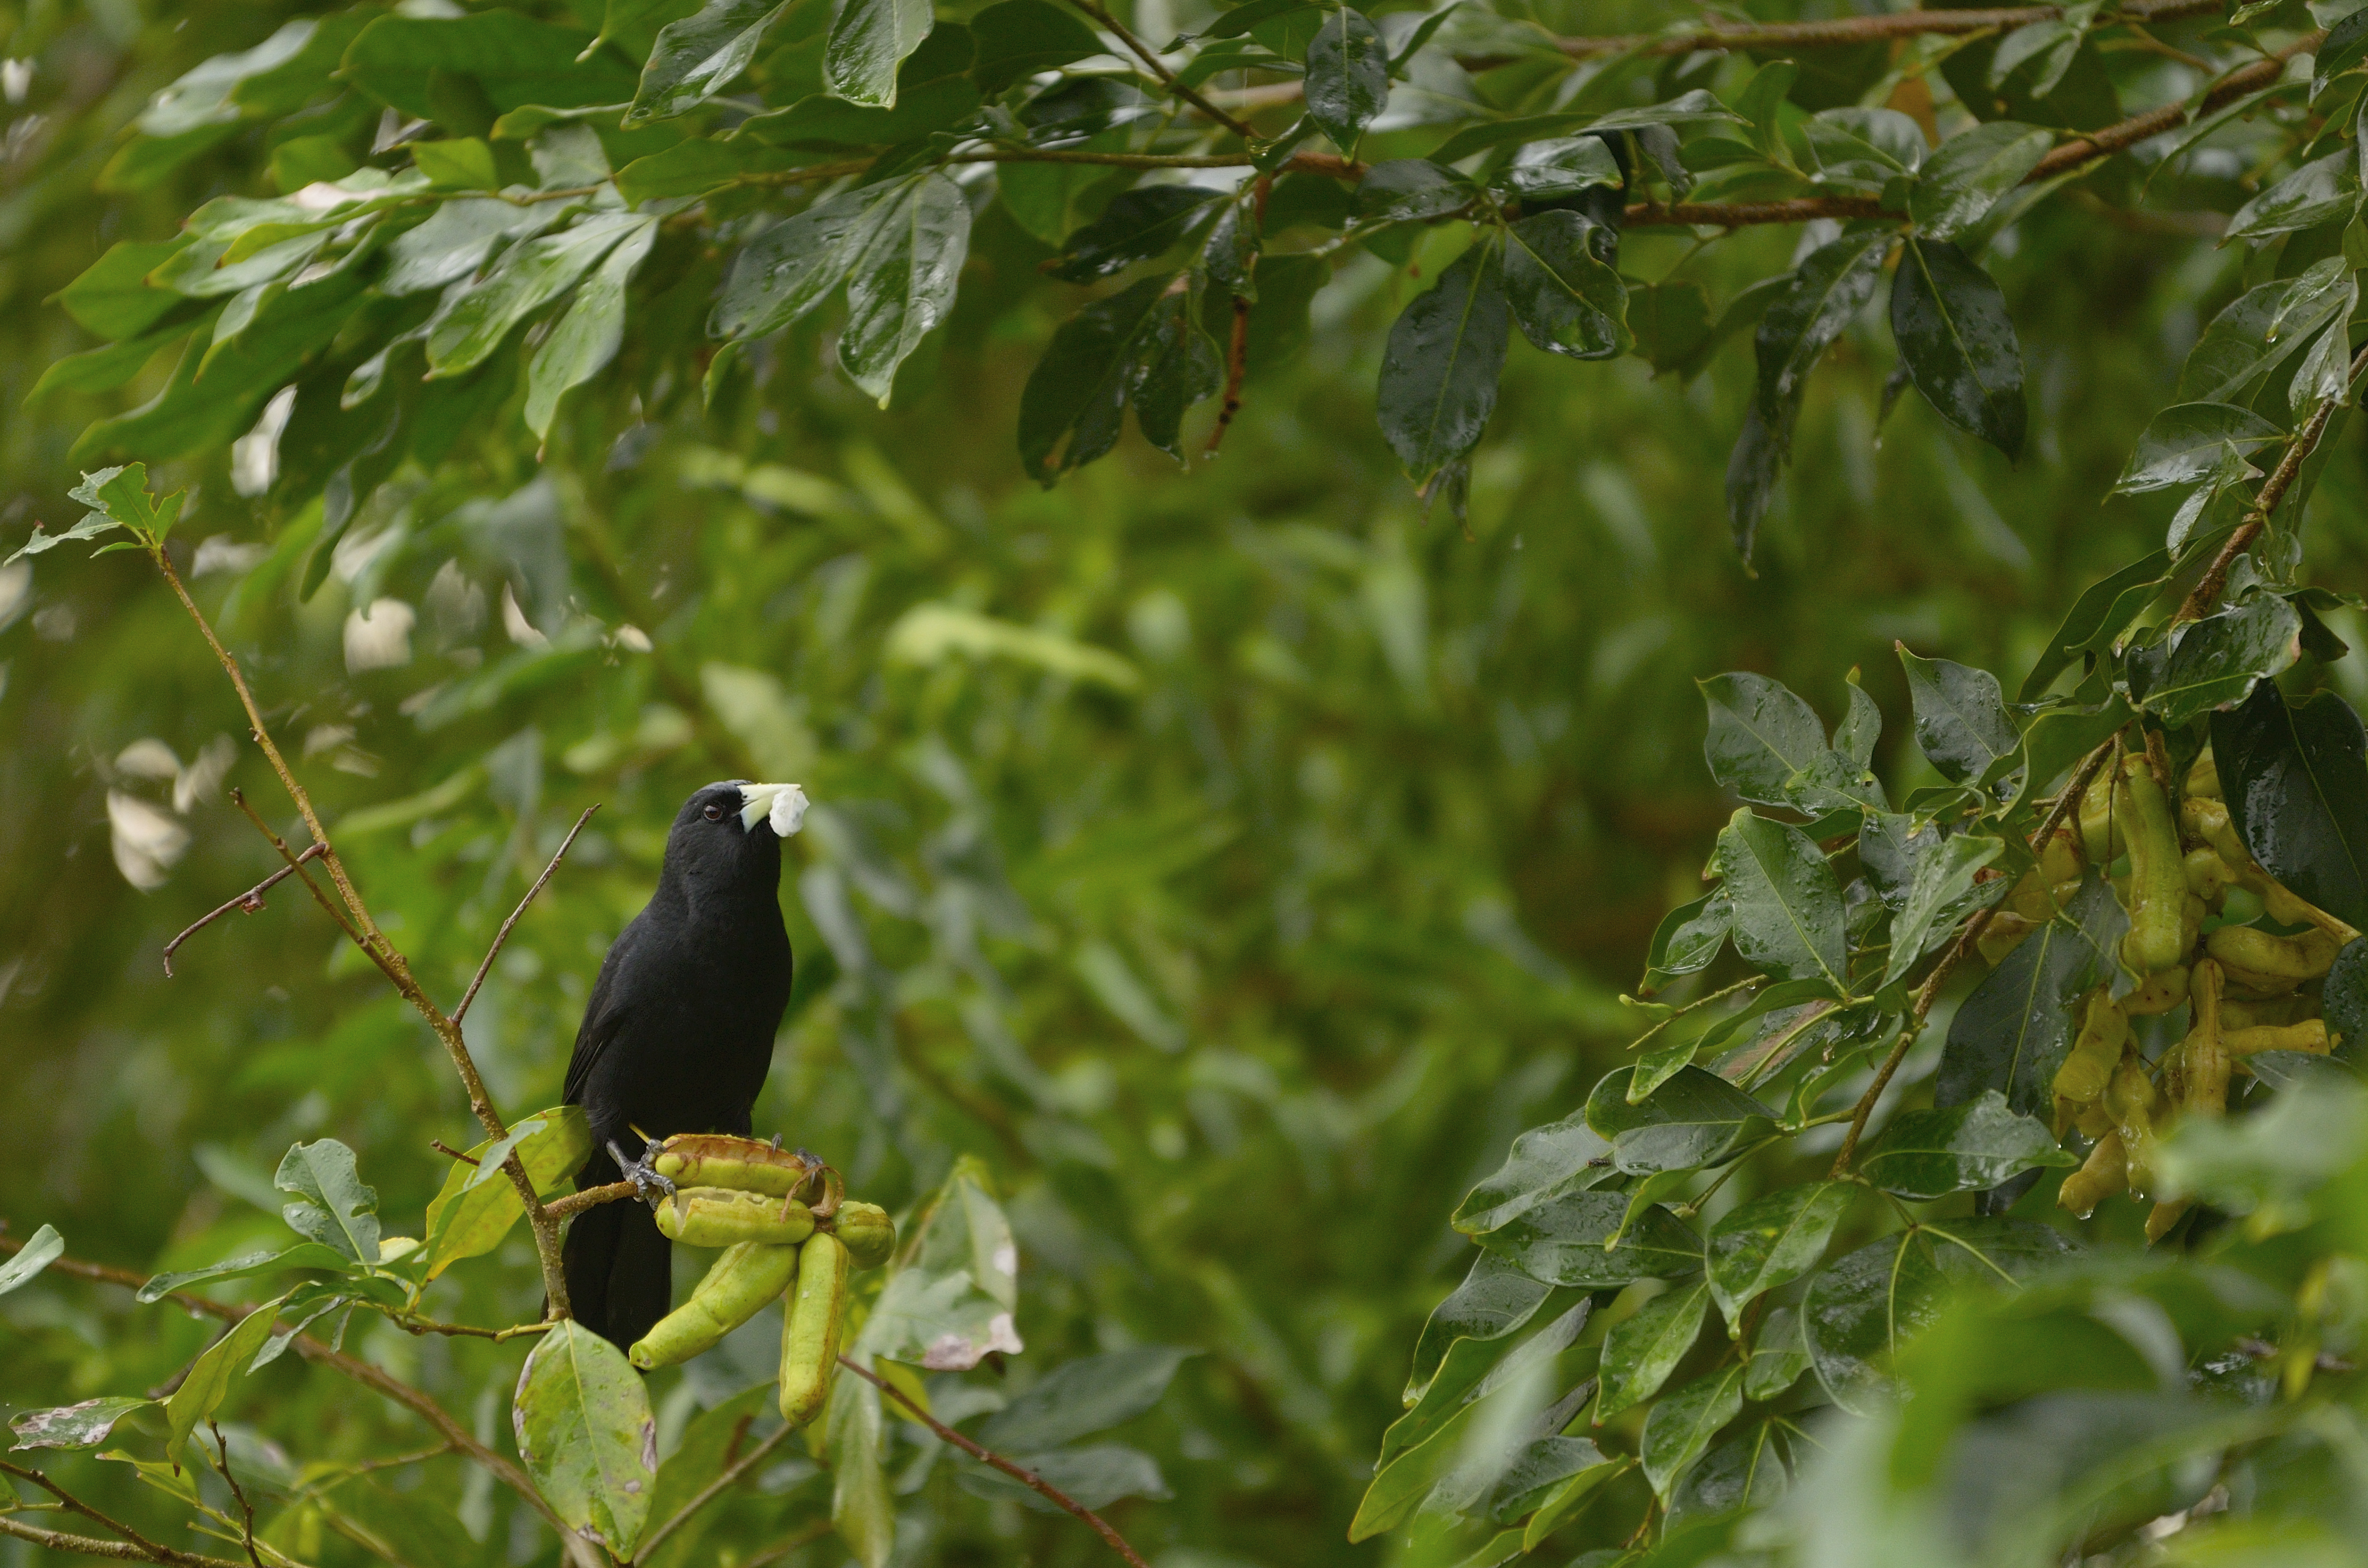
tree, nature, branch, bird, flower, wildlife, wild, green, jungle, beak, fauna, rainforest, vertebrate, naturaleza, corrientes, silvestre, esteros, fna, ibera, blackbird, old world flycatcher, perching bird, eurasian golden oriole